Sailong

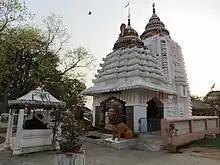
Shaileshwar Siva Temple

This is the temple of Lord Hanuman, the greatest devotee of Lord Rama of all times. This is located within the village near the Pala mandap, which is a pandal on which religious discussions and debates in the form of songs of a special type (Called Pala) among experts from different parts of Odisha being held every year. Different festivals related to Lord Rama and Lord Hanuman are celebrated in this temple.